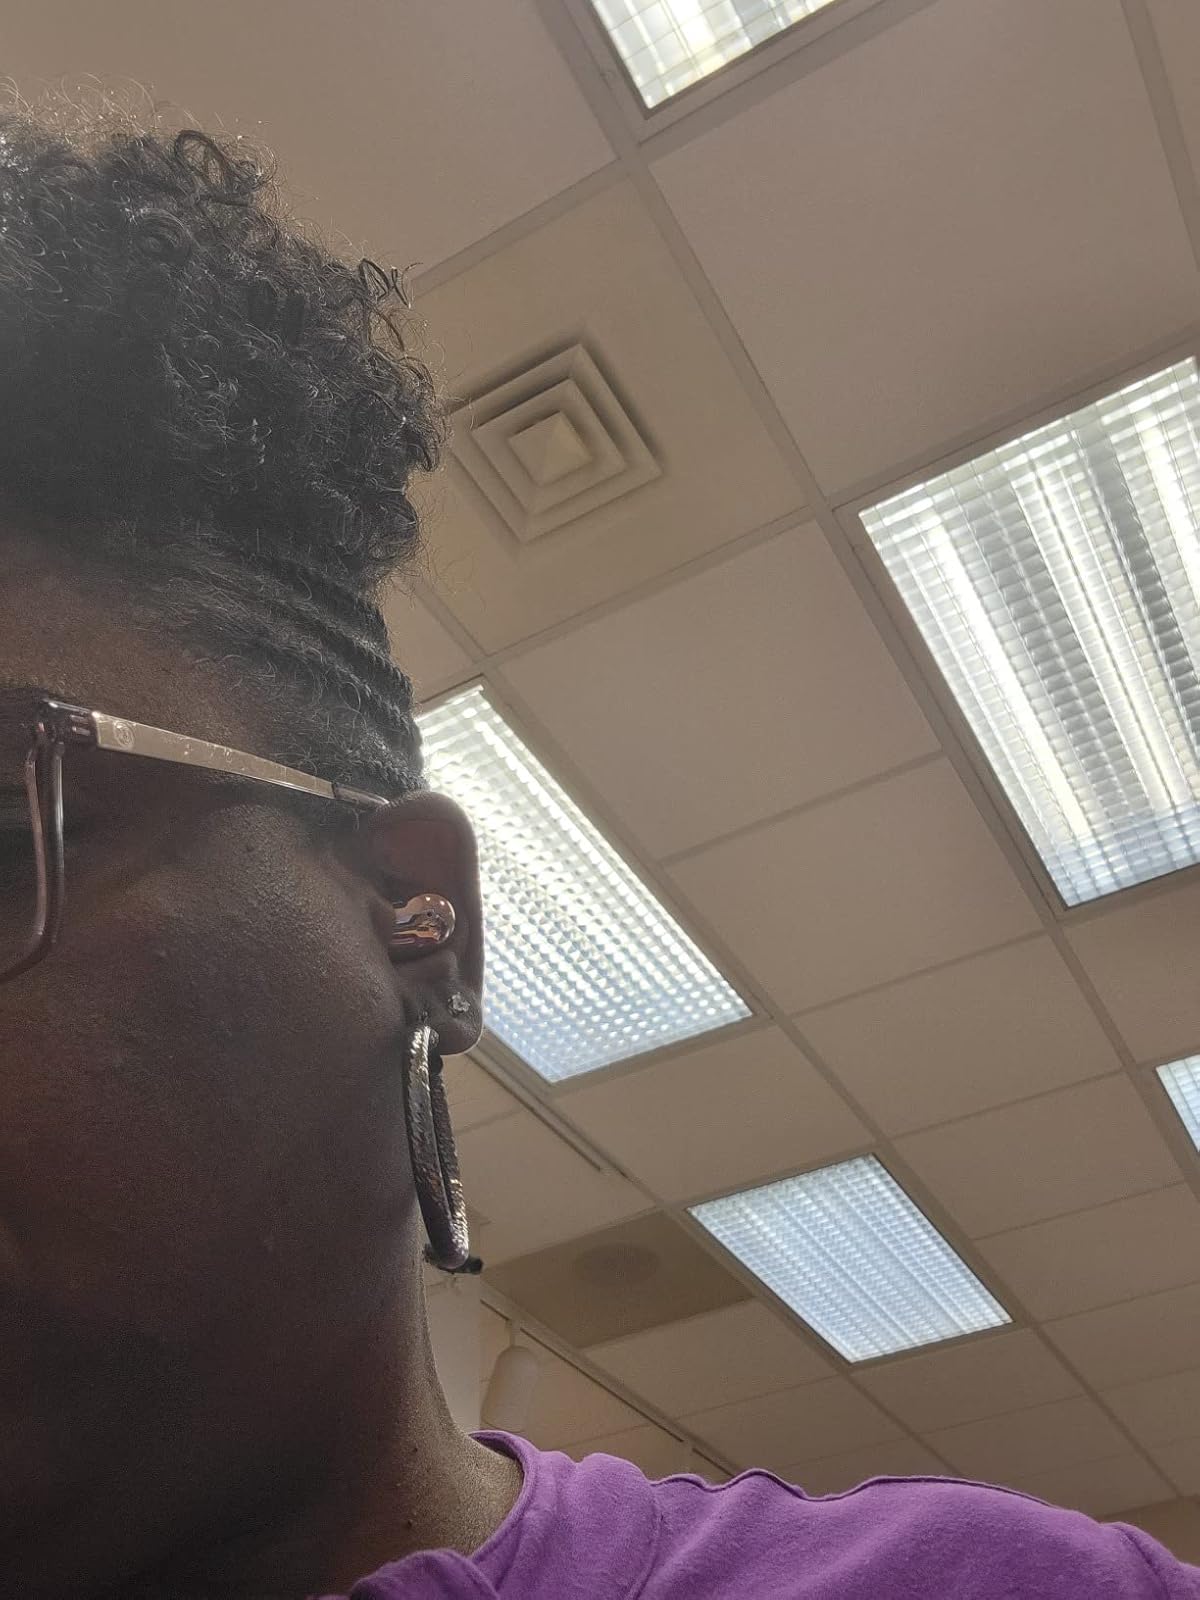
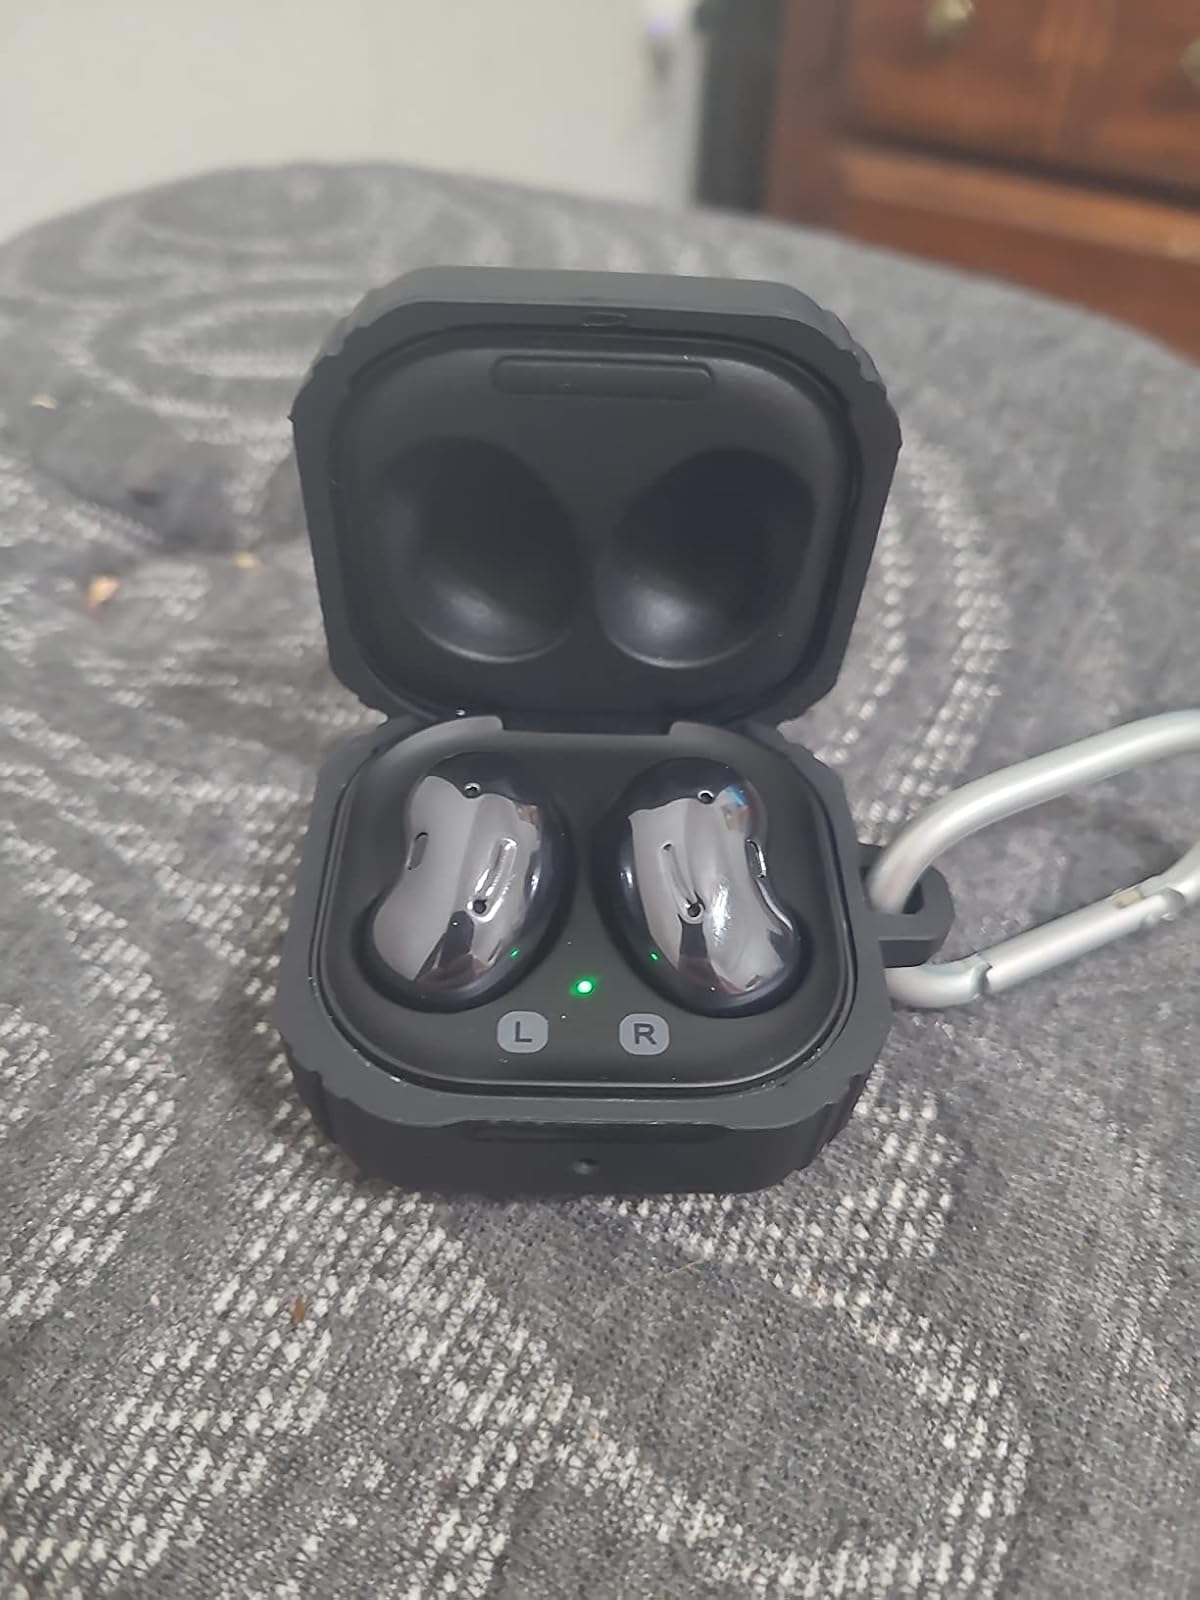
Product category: earbuds
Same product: no